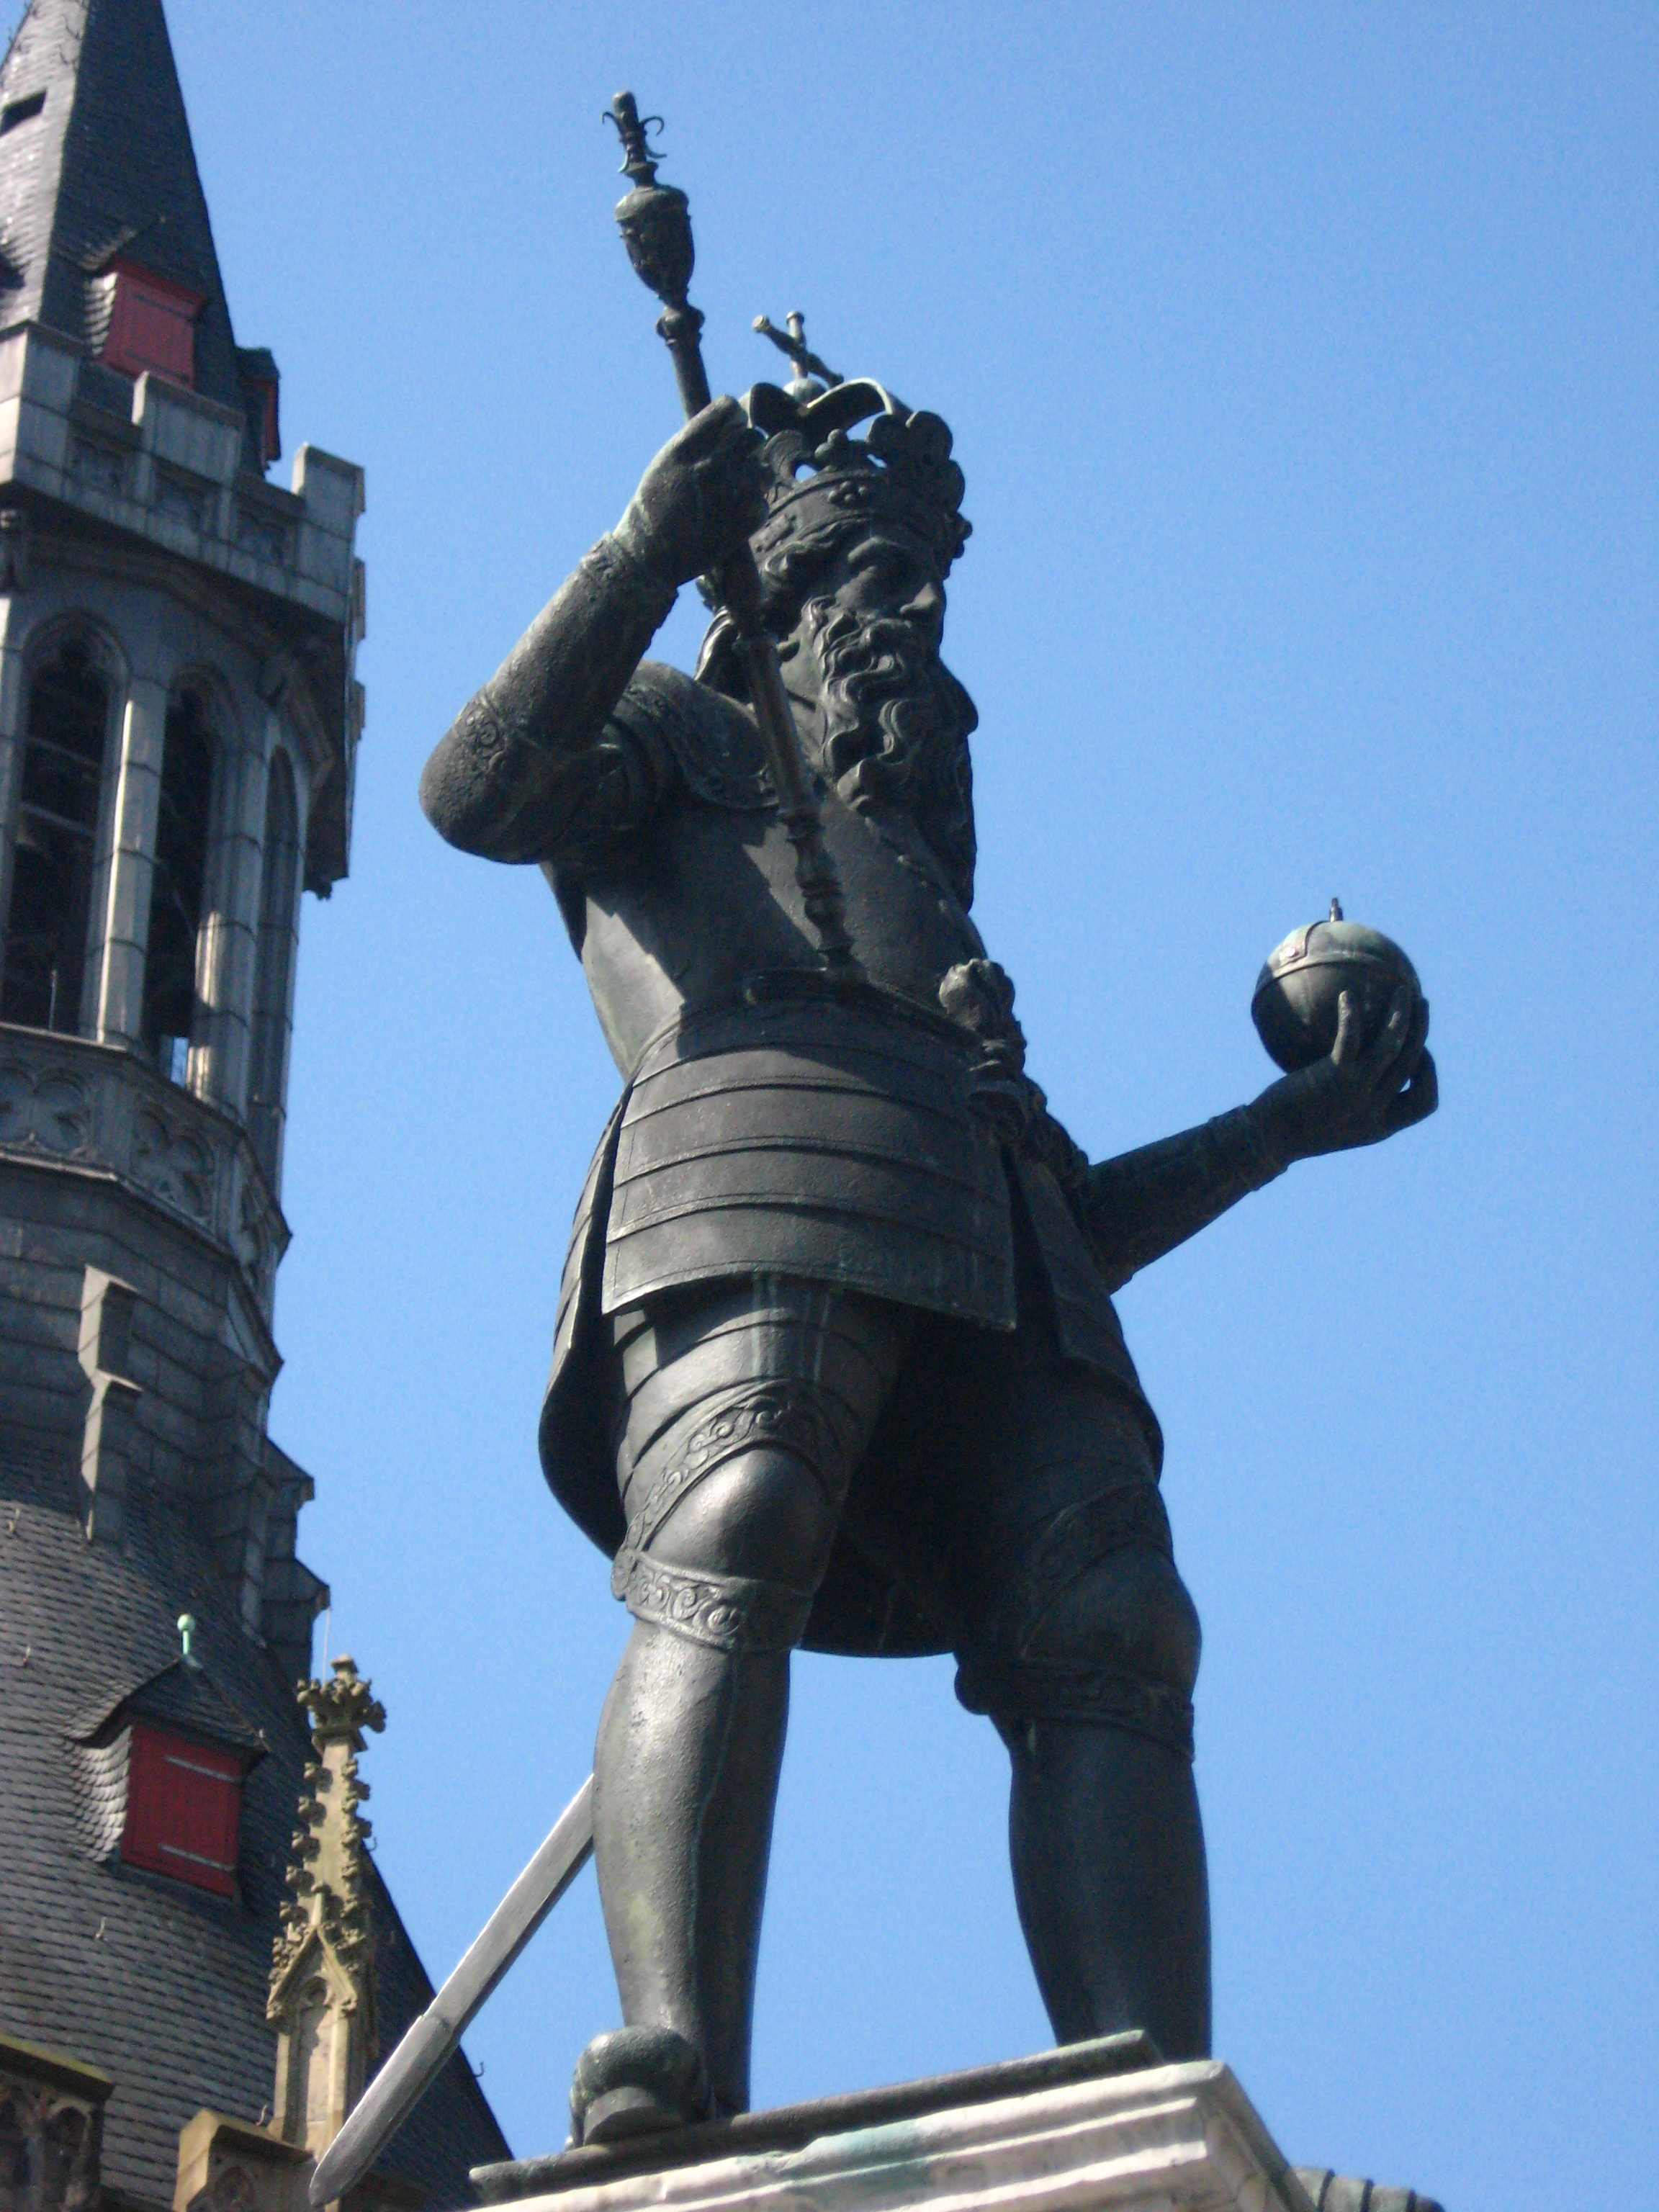
monument, statue, marketplace, artwork, sculpture, art, emperor, aachen